Christian Meaas Svendsen

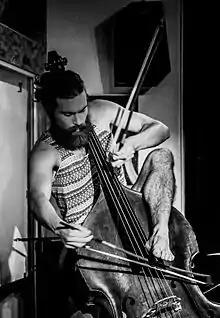
Meaas Svendsen at Christianshavns Beboerhus during Copenhagen Jazz festival 2016

Svendsen started his jazz career within Kongsberg Big Band, was a year at Toneheim folkehøgskole and later studied Performing jazz music at the Norwegian Academy of Music (NMH) in Oslo where he did a bachelor in both jazz/improv and classical music. During his years at NMH he studied under Bjørn Kjellemyr and Dan Styffe. He also exchanged to Cologne where he studied under Dieter Manderscheid, Sebastian Gramss and Dietmar Fuhr. In 2007 he was awarded Kongsberg Jazzfestival's talent scholarship. During the Kongsberg Jazzfestival in 2010, Svendsen referred to as "the festival's busiest musician" by Laagendalsposten when he performed seven gigs in different constellations during the festival. In 2011 he received Kongsberg Municipality's Cultural . for his involvement with the city's traditional festival JuleJam.